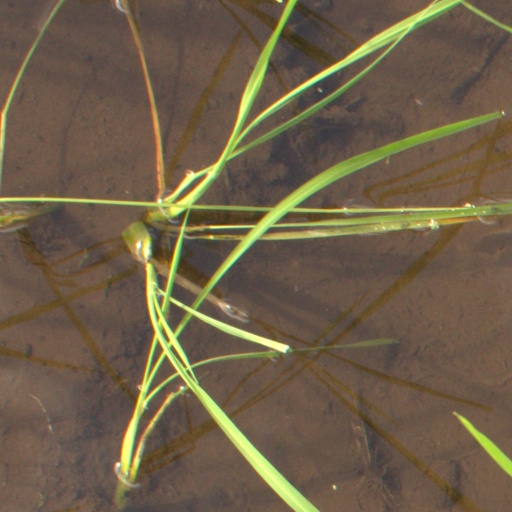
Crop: rice